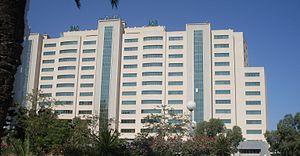
Siège de la Banque Africaine de Développement, Tunis
La Banque africaine de développement, est une institution financière multinationale de développement, établie dans le but de contribuer au développement et au progrès social des États africains.